Thendral Veesum

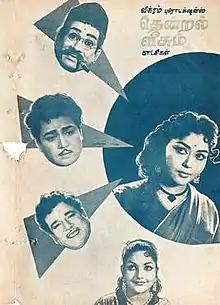
Poster

Thendral Veesum is a 1962 Indian Tamil language film produced and directed by B. S. Ranga. The film stars Kalyan Kumar, M. R. Radha, Krishna Kumari and Rajasree. The film was simultaneously produced in Telugu with the title Aasa Jeevulu.